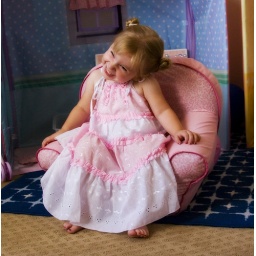
Series of candid (and not-so-candid) photos in her little pink chair